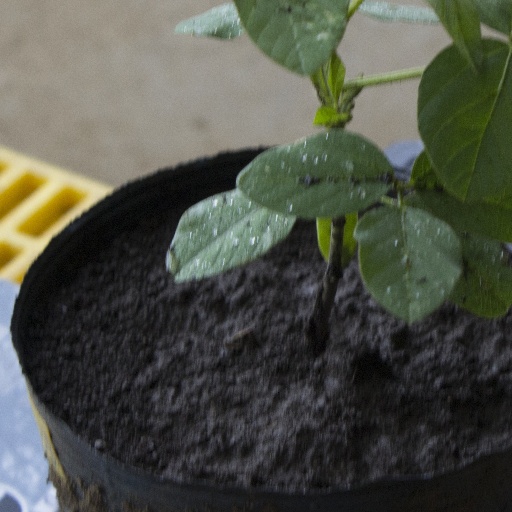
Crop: soybean